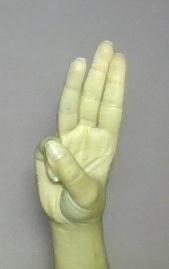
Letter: thaa